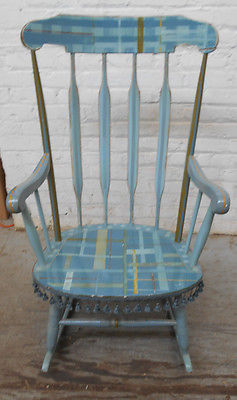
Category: chair